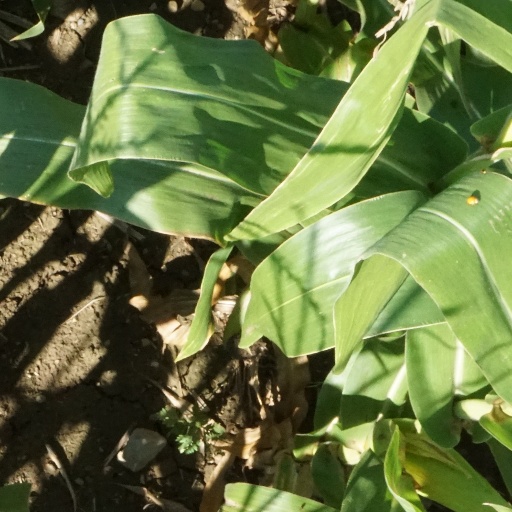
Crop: maize; corn